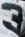
Number: 3